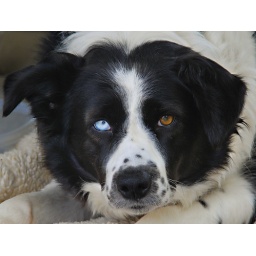
This sweet fellow was just hanging out in the back of his owner's van at the barn today.